Old North Bridge

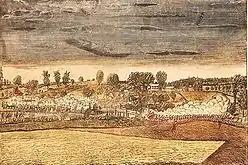
A 1775 drawing by Amos Doolittle of the engagement at the North Bridge based on witness accounts and his own inspection of the bridge

The engagement which took place at the North Bridge has historically been known as the "Concord Fight" and was a part of the larger Battles of Lexington and Concord. On April 18, 1775, General Thomas Gage, the military Governor of Massachusetts, dispatched a force of roughly 700 British soldiers from Boston to confiscate or destroy military supplies being stockpiled in Concord by the rebellious Massachusetts Provincial Congress. On their way to Concord, this force encountered a small group of militia on Lexington Green. After a brief skirmish there, the British soldiers marched on to Concord. Soon after reaching the town, Lieutenant Colonel Francis Smith sent six companies across the North Bridge to search provincial Colonel James Barrett's farm for munitions. Three of these companies went on to Barrett's farm while three, totaling roughly 90 men, held the North Bridge. These were the British light infantry companies from the 4th, 10th, and 43rd Regiments of Foot under Captain Walter Laurie. These companies initially held positions on the western side of the bridge but when the provincials advanced, they crossed the bridge and took up a position on the eastern bank.